Der Klassiker

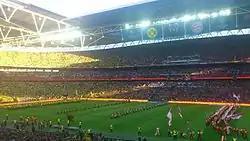
Opening ceremony of the 2013 UEFA Champions League final between Borussia Dortmund and Bayern Munich at Wembley Stadium

After seeing two league championships heading to Dortmund and losing the 2012 UEFA Champions League final to Chelsea at their own Allianz Arena, Bayern recovered to clinch the 2012–13 Bundesliga in record time, breaking Dortmund's points record which had been set the year before. At the end of that season, the rivals met in the 2013 UEFA Champions League final. The German clubs had eliminated the two Spanish contenders, Real Madrid and Barcelona, leading to the term "German Clasico" term first being used at that time, based on the El Clásico between those two Spanish clubs. The game was also notable for the fact that Dortmund's Mario Götze had already agreed to join Bayern in the coming weeks, although he did not play in the final due to injury.